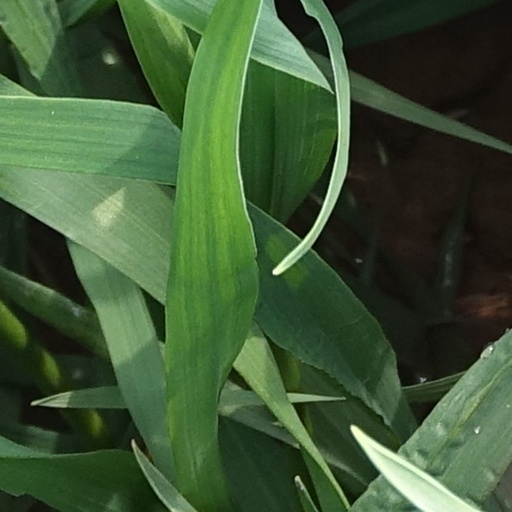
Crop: wheat